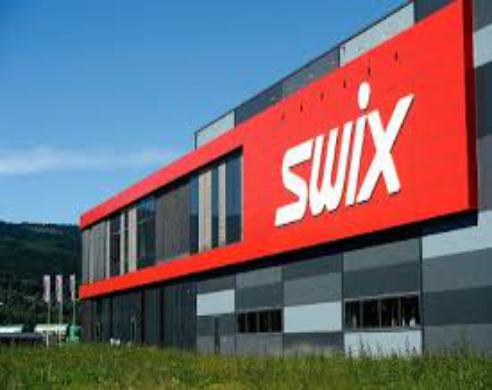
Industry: Sports